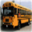
Label: bus